History of dance

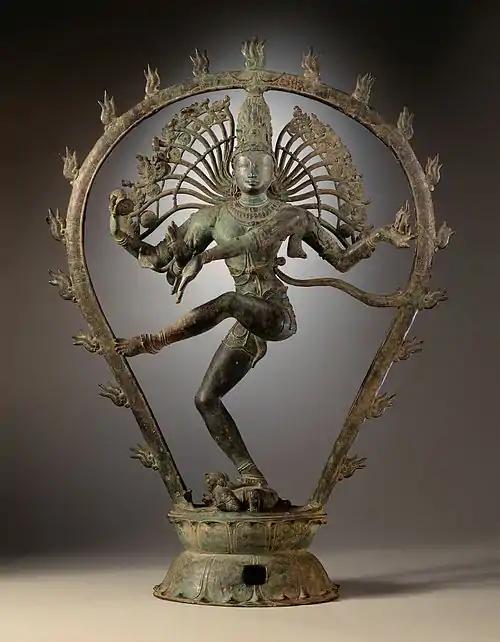
Shiva as Nataraja (Lord of Dance)

An early manuscript describing dance is the "Natya Shastra" on which is based the modern interpretation of classical Indian dance (e.g. Bharathanatyam).